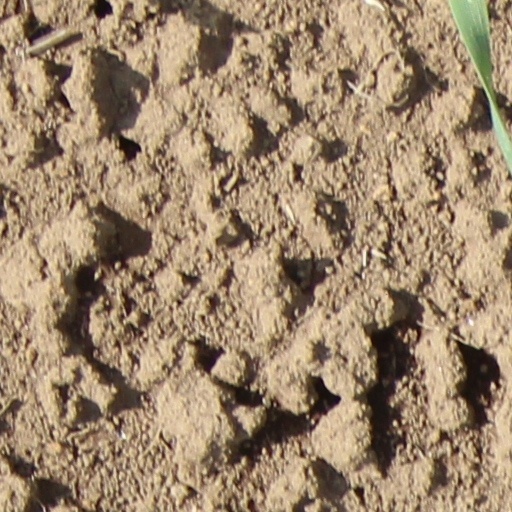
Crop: wheat